Antonio Vélaz de Medrano, I Marquess of Tabuérniga

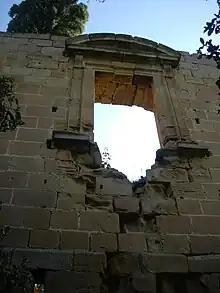
Doorway at the Mayorazgo of Tabuerniga.

The current remains of the Mayorazgo of Tabuerniga is known as the "Moorish House," abandoned in the 18th century, located 5km away from the town of Berganzo, Araba, Spain. In some places it is also written as ""Casa de la Marquesa" (House of the Marquess)." Today, only the ""Casa del Moro" (House of the Moor)" remains exposed from that village, which supposedly was a kind of "customs" or "fielato" (tariff collection). The income from the mayorazgo de Tabuérniga (founded in 1602) came mainly from the village of Tabuerniga itself. That is, where the "Moor's House" is located. Pedro's son Antonio Vélaz de Medrano received the most income in Tabuérniga and built a residence for himself and his family there.